Gibraltar

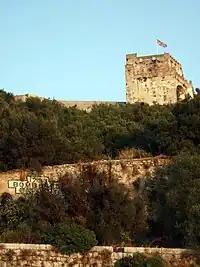
View of the northern face of the Moorish Castle's Tower of Homage

Evidence of Neanderthal habitation in Gibraltar from around 50,000 years ago has been discovered at Gorham's Cave. The caves of Gibraltar continued to be used by "Homo sapiens" after the final extinction of the Neanderthals. Stone tools, ancient hearths and animal bones dating from around 40,000 years ago to about 5,000 years ago have been found in deposits left in Gorham's Cave.